Air War Plans Division

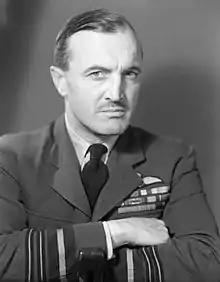
RAF Air Vice-Marshal John Slessor proposed a combined Anglo-American strategic bombing campaign.

In early 1941, American, Canadian and British war planners convened in Washington D.C. for a series of secret planning sessions called the American–British Conference, or ABC-1, to determine a course of action should the United States become a belligerent in the war. An overarching strategy of Europe first was agreed to, where American energies would primarily be directed against Germany, Italy and their European conquests, during which a secondary defensive posture was to be held against Japan. Royal Air Force Air Vice-Marshal John Slessor and other airmen present at the conference agreed on the general concept of using strategic bombing by both British and American air units based in the United Kingdom to reduce Axis military power in Europe. Incorporating this work in April 1941, the joint U.S. Army-Navy Board developed Rainbow 5, the final version of general military guidelines the U.S. would follow in case of war.